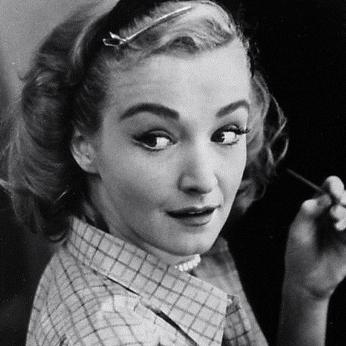
Age: 24